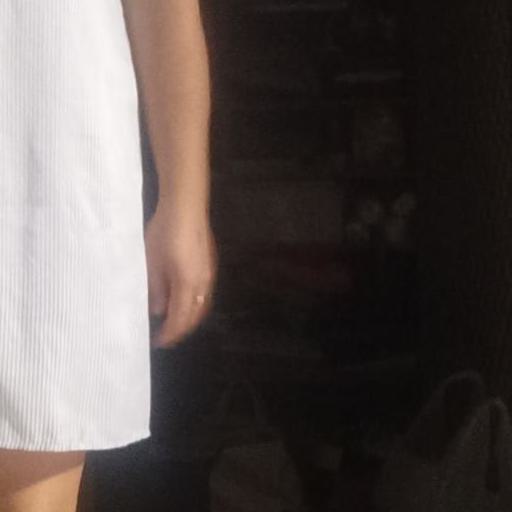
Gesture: no_gesture